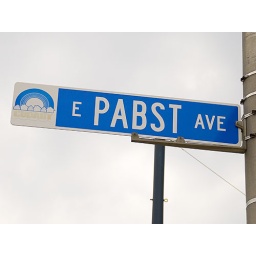
A street sign in Cudahy, WI. This is an actual street.